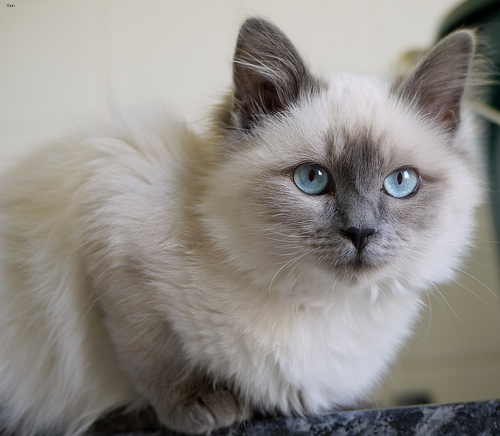
Animal: cat
Breed: Ragdoll